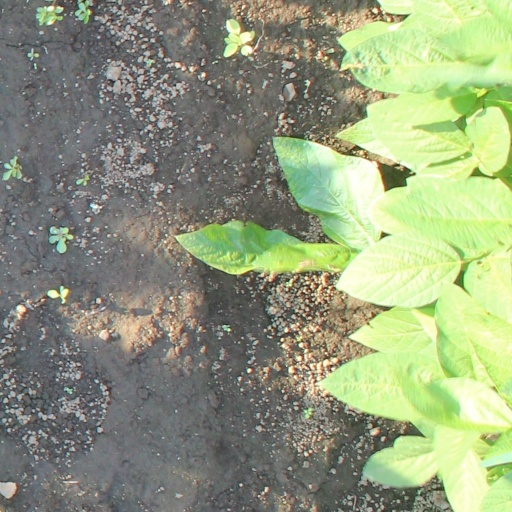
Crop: soybean